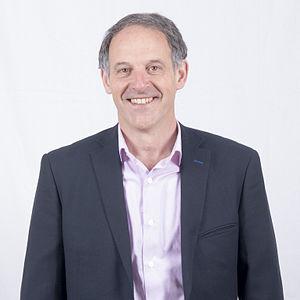
Les élections au Parlement de Navarre de 2015 ont eu lieu le 24 mai 2015 afin d'élire les membres de la neuvième législature du Parlement de Navarre.